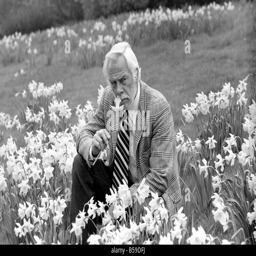
actor smelling the spring flowers during a visit .